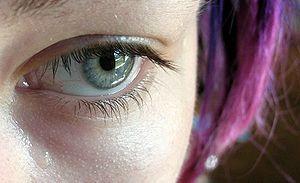
Les larmes sont constituées de liquide lacrymal qui déborde de l'œil. Elles sont salées, sécrétées par les glandes lacrymales au niveau des yeux.